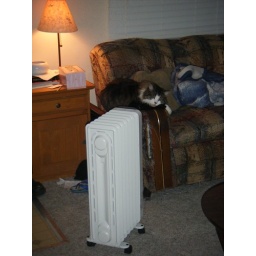
Warmest seat in the house :)